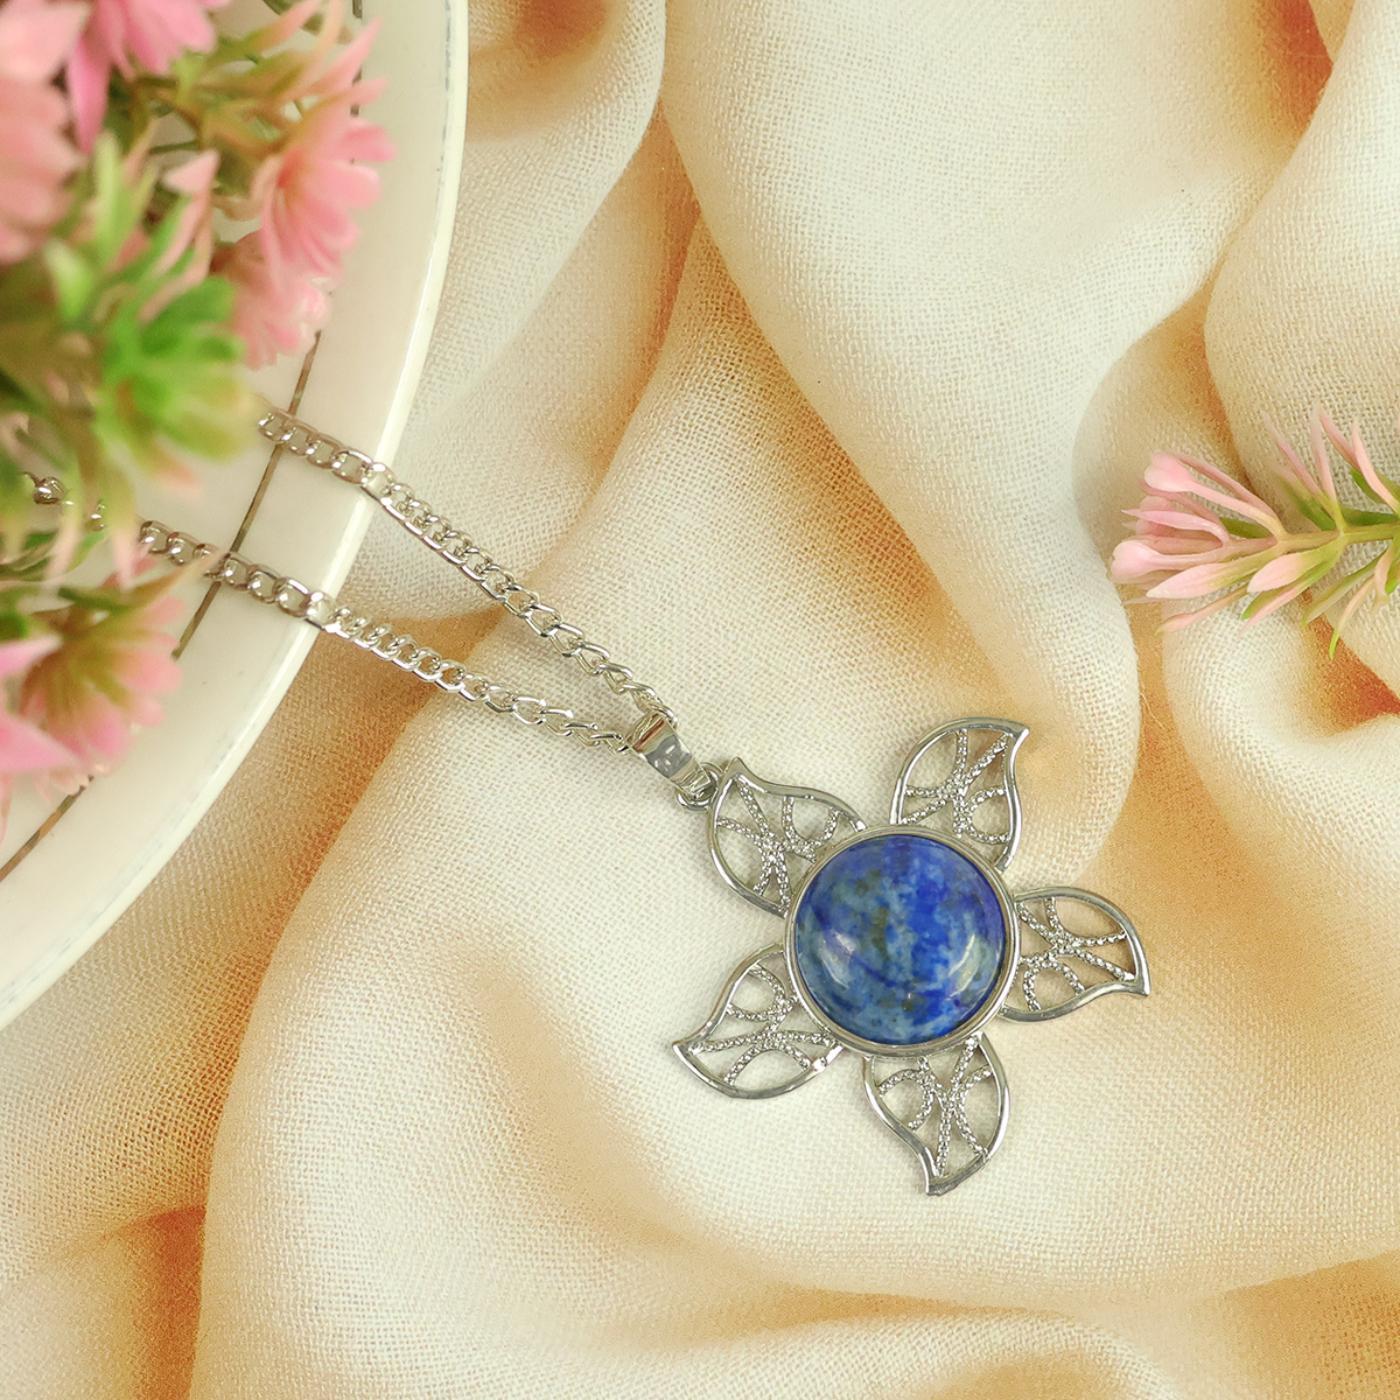
Reiki Crystal Products Lapis Lazuli Flower Pendant With Chain For Reiki Healing And Crystal Healing
Type: Necklaces & Pendants
Brand: Reiki Crystal Products
Price: Rs. 399
Natural Crystal Stone Pendant | Height : 40 mm | Length - 40 mm Approx. Pendant Charged By Reiki Grand Master & Vastu Expert
Features: Natural Crystal Stone Pendant | Height : 40 mm | Length - 40 mm Approx. Pendant Charged By Reiki Grand Master & Vastu Expert,Natural Healing Stone Pendant for Reiki Healing, Crystal Healing, Numerology, Tarot, Astrology & Feng Shui,100% Authentic, Original and Natural Healing Crystal / Stone - small holes, crack marks on the surface or inside the stones are often visible,Material : Natural Healing Stones See Images & Product Description For Healing Properties /Advantages,Stylish Party-Daily-Office-Casual Wear Reiki Healing Stone Pendant / Locket for Men, Women, Boys, Girls. Best for Gifting & Personal Use.
Included: Pack Of 1 Lapis Lazuli Flower Pendant